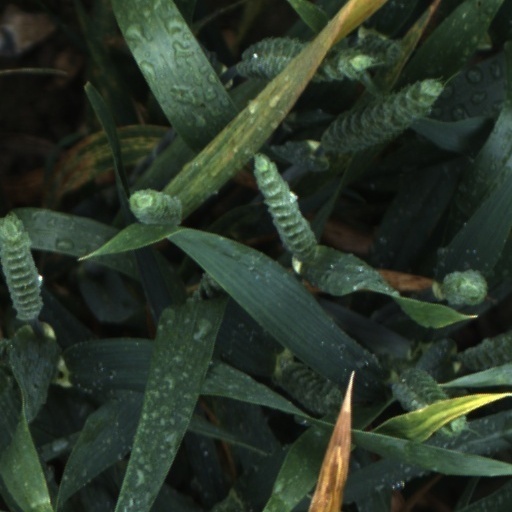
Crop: wheat